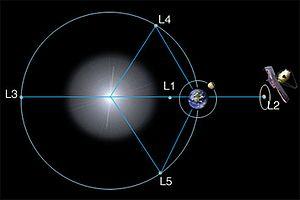
Le télescope spatial infrarouge JWST au point de Lagrange L2
Le télescope spatial James-Webb est un télescope spatial développé par la NASA avec le concours de l'Agence spatiale européenne et de l'Agence spatiale canadienne. Son lancement est prévu le 31 octobre 2021.